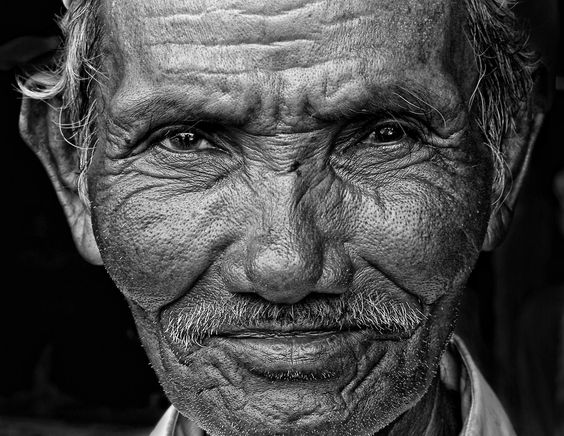
Portrait style: Real Portrait